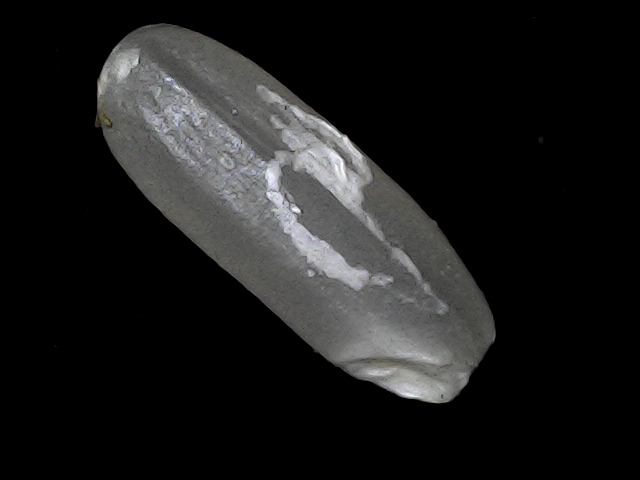
Rice variety: BD49